South African Wars (1879–1915)

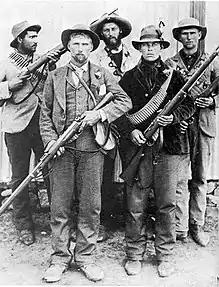
Boer commando

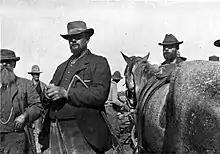
Boer General Peter De Wet, 1900

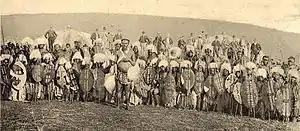
Zulu Warriors in formation

The exact causes of the Second Anglo-Boer War in 1899 have been disputed ever since the events took place. Fault for the war has been placed on both sides, for different reasons. The Boers felt that the British intention was to again annex the Transvaal. Some feel that the British were coerced into war by the mining magnates; others that the British government manipulated the magnates into creating conditions that allowed the war to ignite. It appears that the British did not begin with the intention of annexation. They simply wanted to ensure that British strength and the regional economic and political stability of the British Empire remained unchanged. The British worried about popular support for the war and wanted to push the Boers to make the first move toward actual hostilities. This occurred when the Transvaal issued an ultimatum on 9 October for the British to withdraw all troops from their borders and recall their reinforcements, or they would "regard the action as a formal declaration of war."